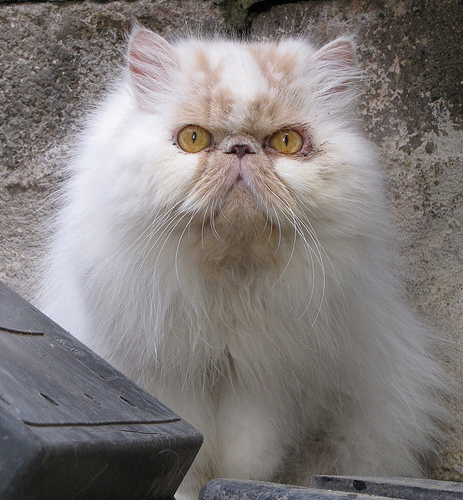
Animal: cat
Breed: persian